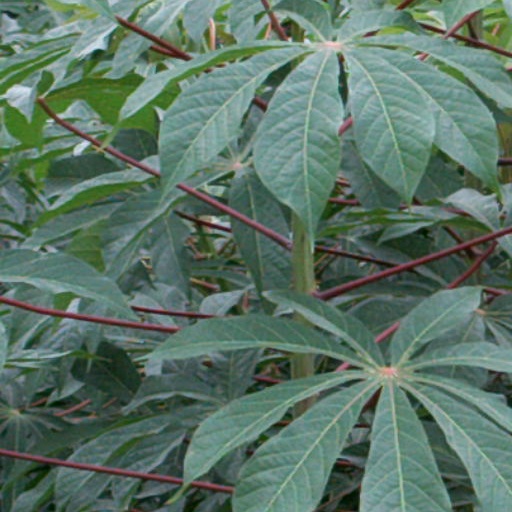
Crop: cassava